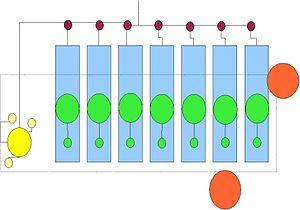
schéma d'une structure de projet fonctionnelle Benoit Minaudier
Un projet est — en management d'entreprise — un ensemble finalisé d’activités et d’actions entreprises par une « équipe projet » sous la responsabilité d'un chef de projet dans le but de répondre à un besoin défini par un contrat dans des délais fixés et dans la limite d'une enveloppe budgétaire allouée.